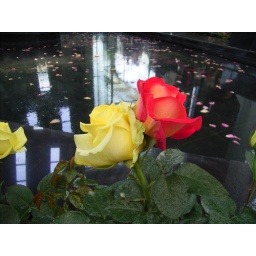
rose of two colours in one plant